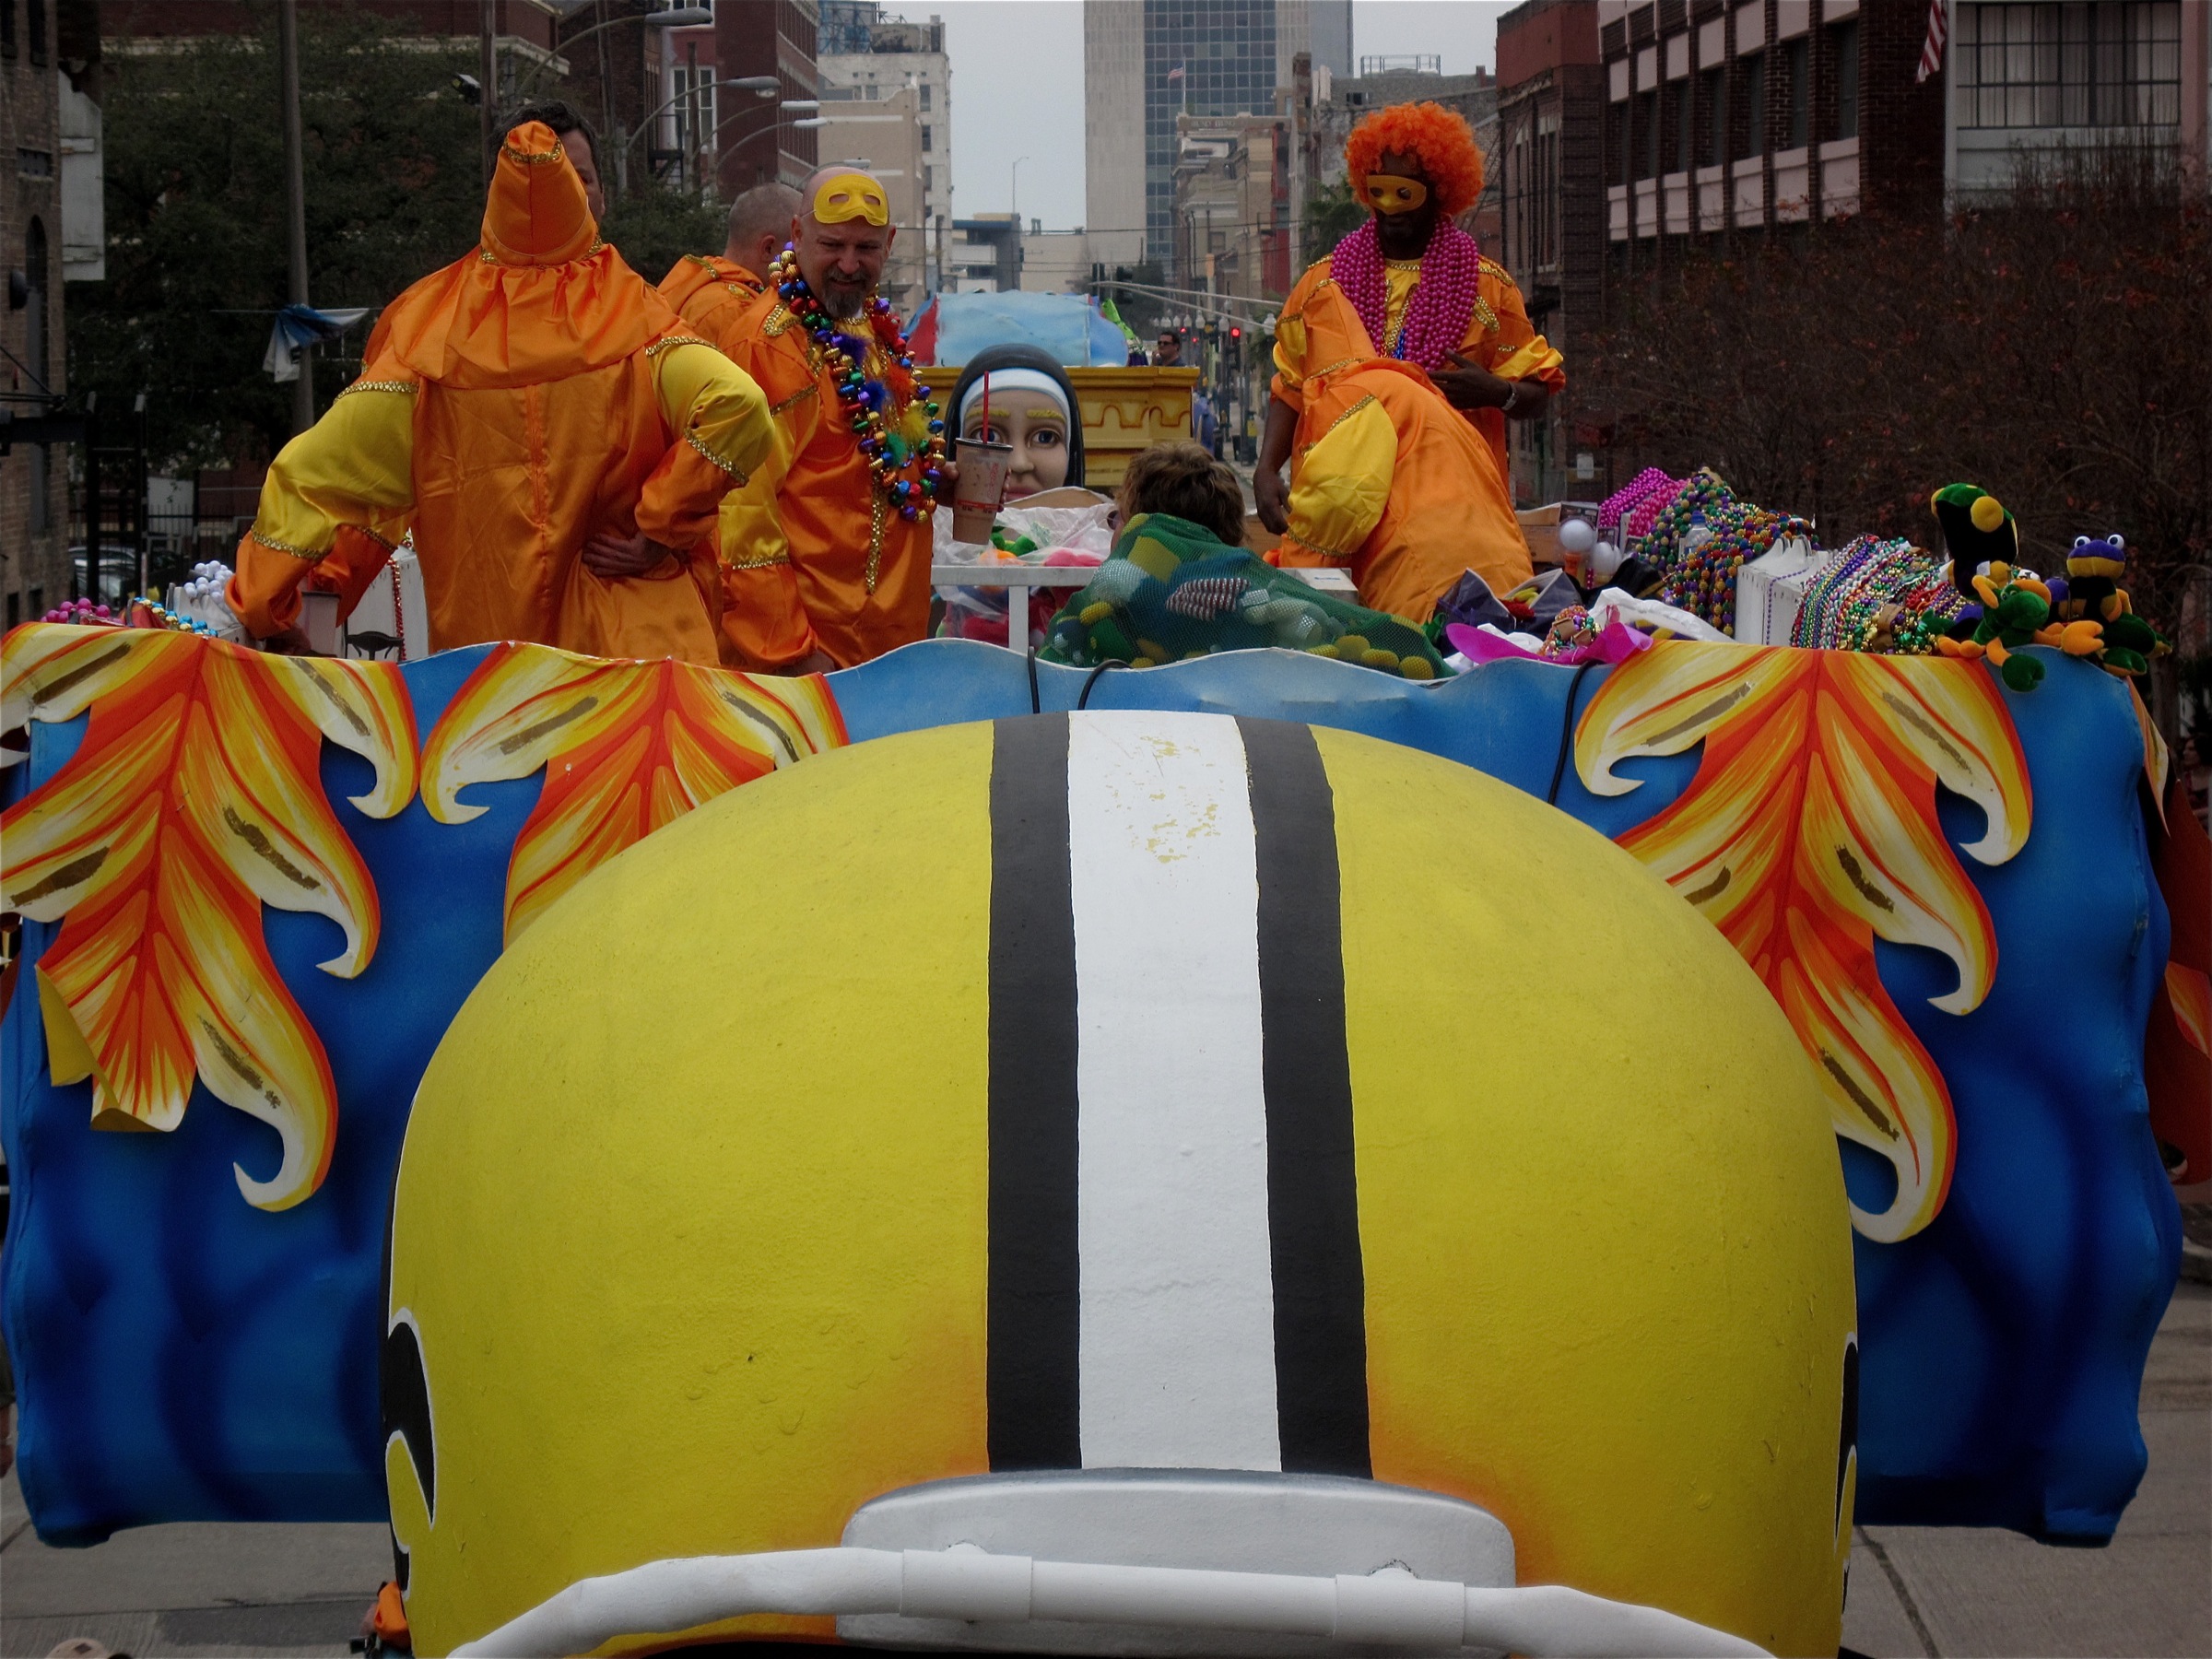
carnival, color, festival, event, tradition, neworleans, mardigras, kreweofkingarthur